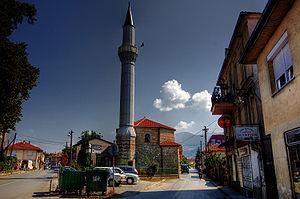
Ohrid est une municipalité et une ville du sud-ouest de la Macédoine du Nord, située sur le lac du même nom. La municipalité comptait 55 749 habitants en 2002 et couvre 389,93 km². La ville en elle-même comptait 42 033 habitants, le reste de la population étant réparti dans les villages alentour. Grâce à ses richesses tant naturelles qu'historiques et artistiques, Ohrid est la capitale touristique du pays. Ses plages sur le lac ainsi que son port de plaisance en font aussi la principale station balnéaire macédonienne. Ohrid possède par ailleurs le deuxième aéroport international du pays, l'aéroport Saint-Paul l'Apôtre.